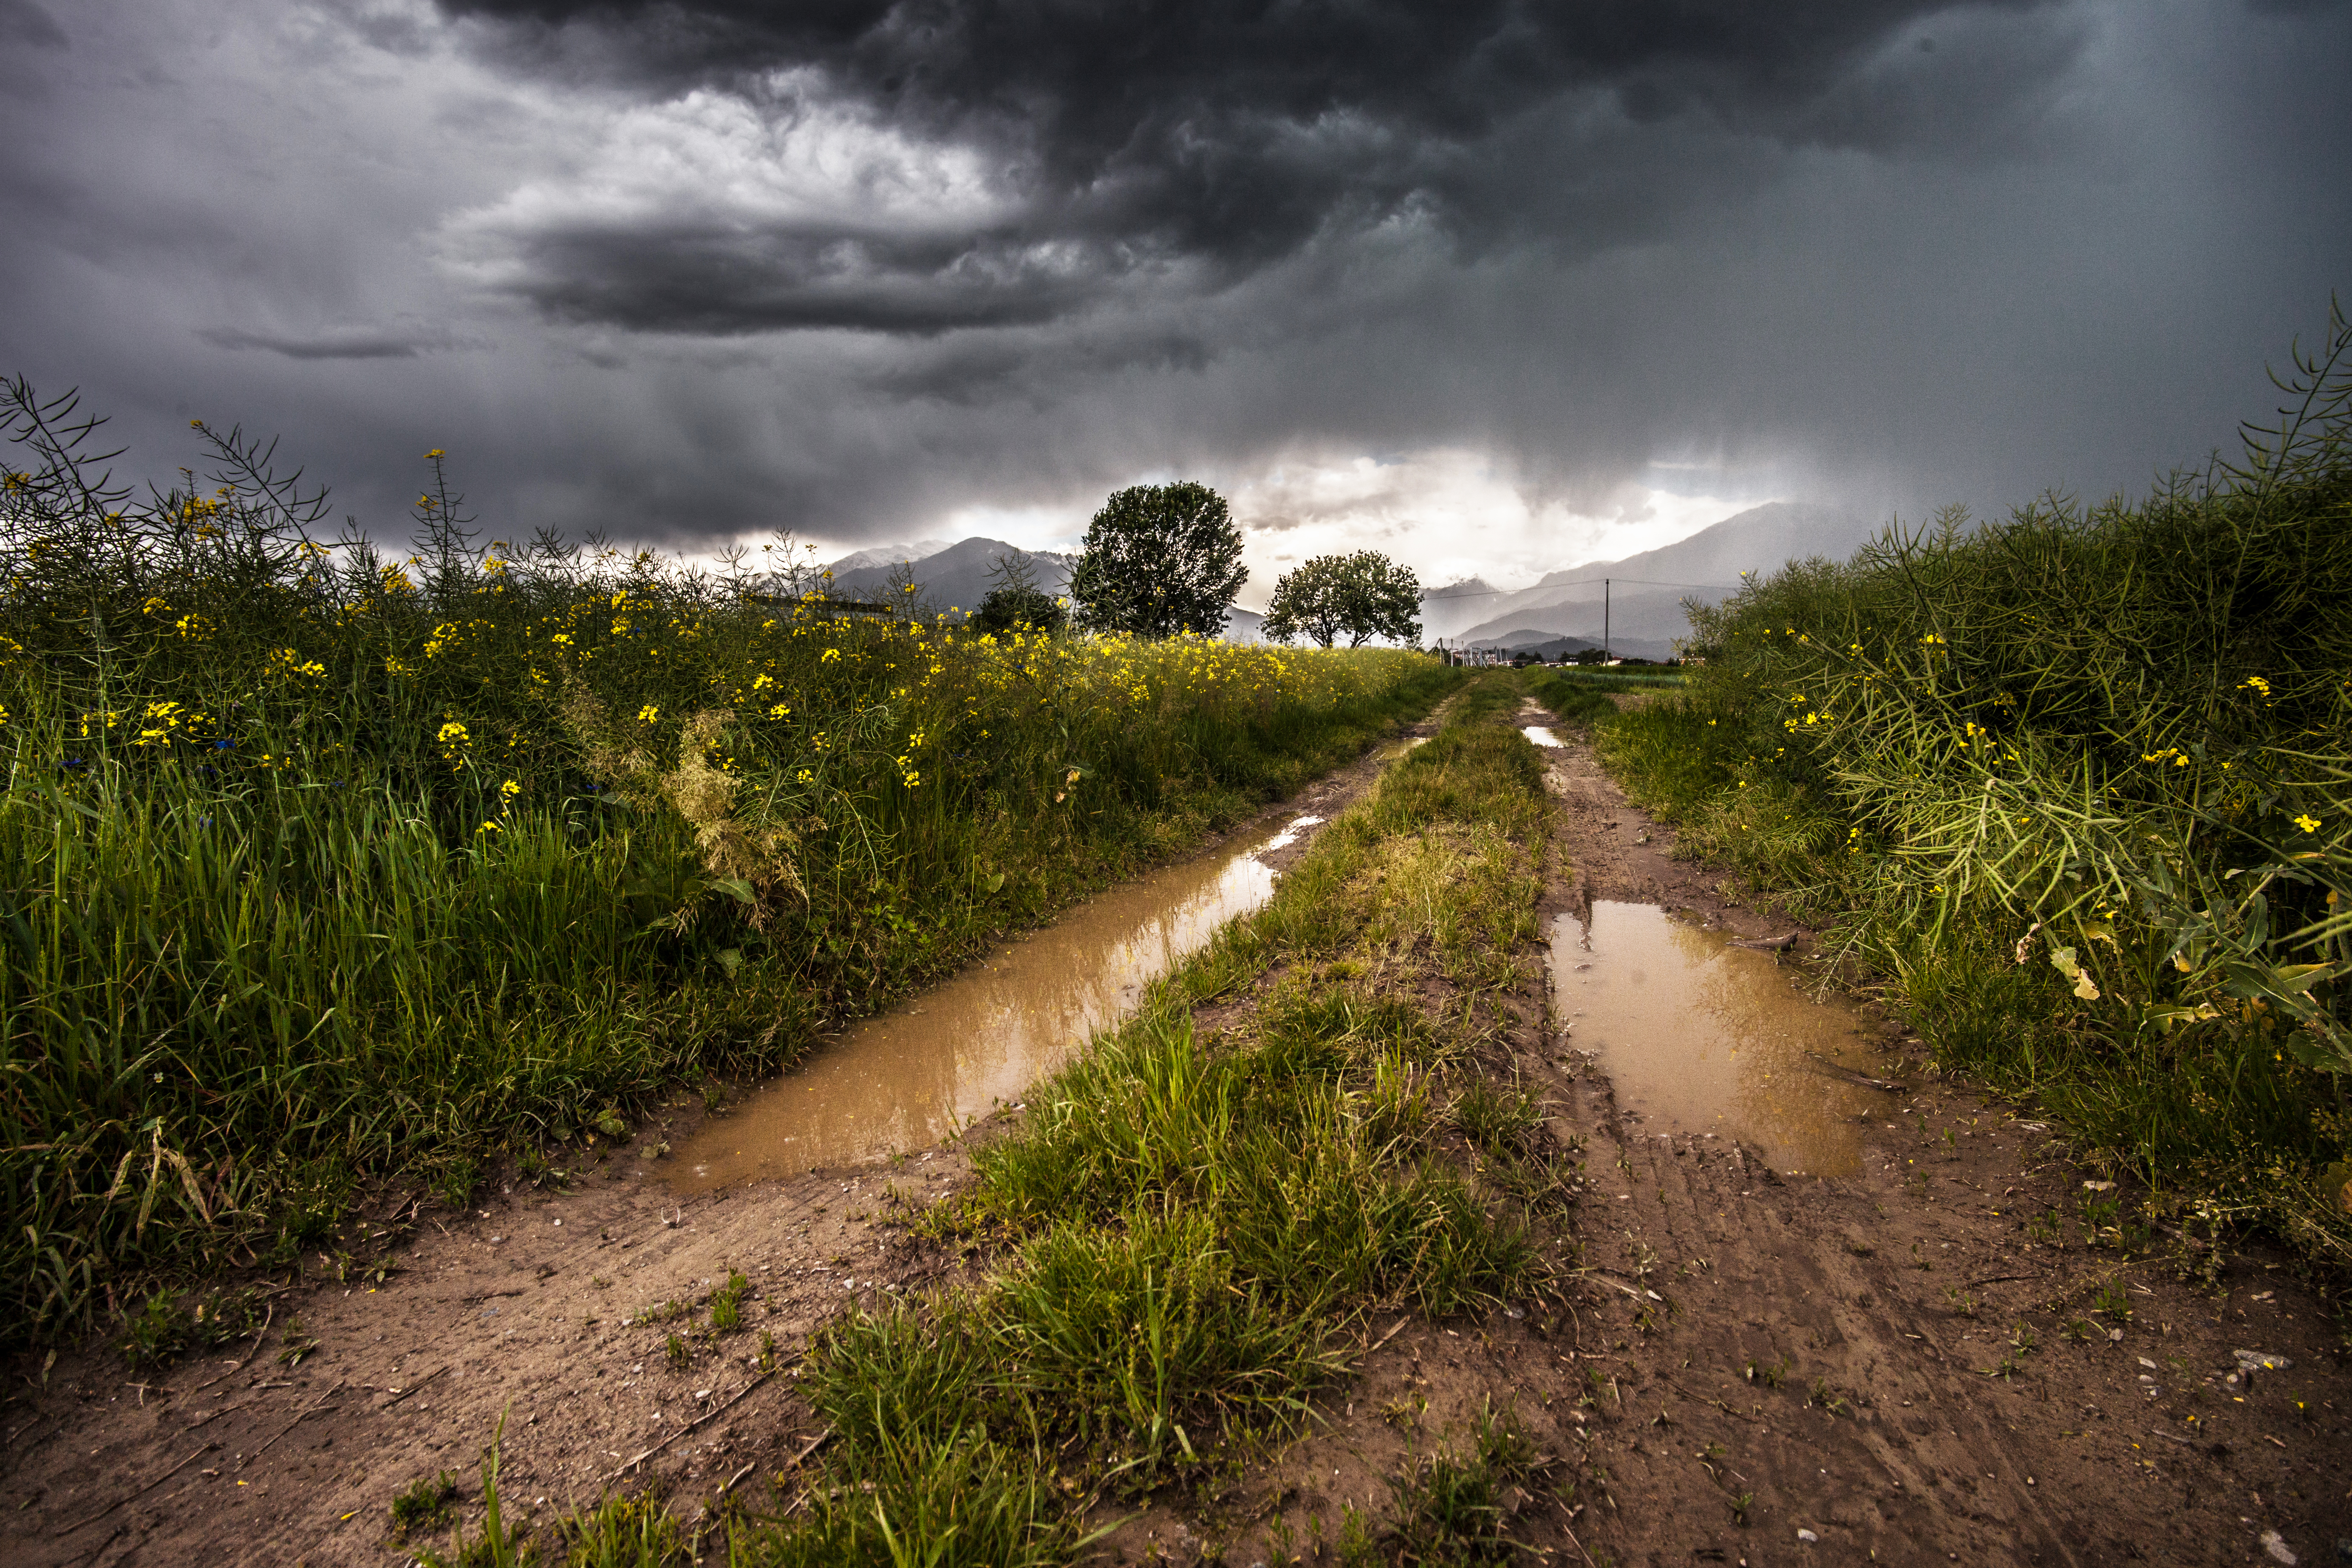
landscape, nature, grass, cloud, sky, road, field, meadow, sunlight, morning, rain, hill, rural, green, weather, soil, agriculture, rainy, stormy, puddles, country lane, thunderstorm, rural area, atmospheric phenomenon, public domain images